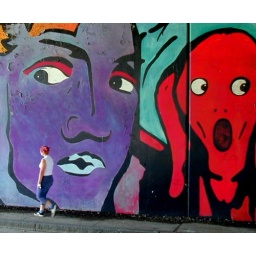
the underpass that joins Wickenden St and Point St in Providence....Ivy is the person walking by...she posed for me...